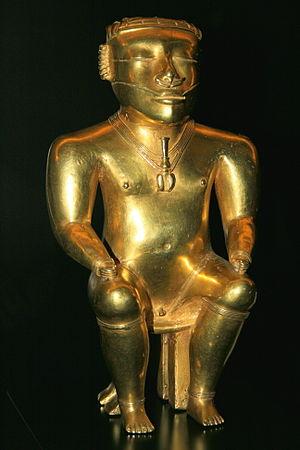
Statuette en or provenant du «trésor des Quimbayas», une collection de 200 objets (500-1000 ap. J.-C.) offerts à l'Espagne par le gouvernement colombien en 1893. Museo de América, Madrid, Espagne